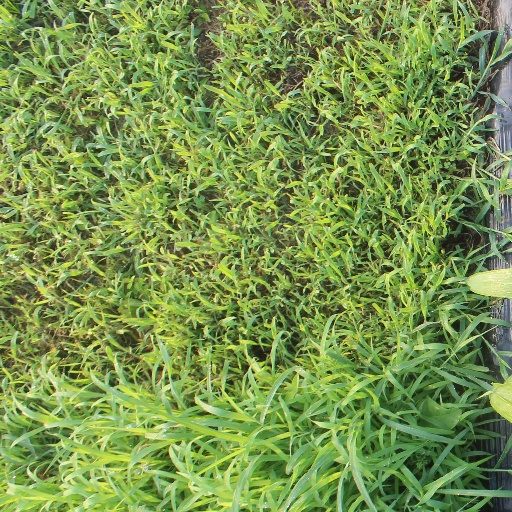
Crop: sorghum